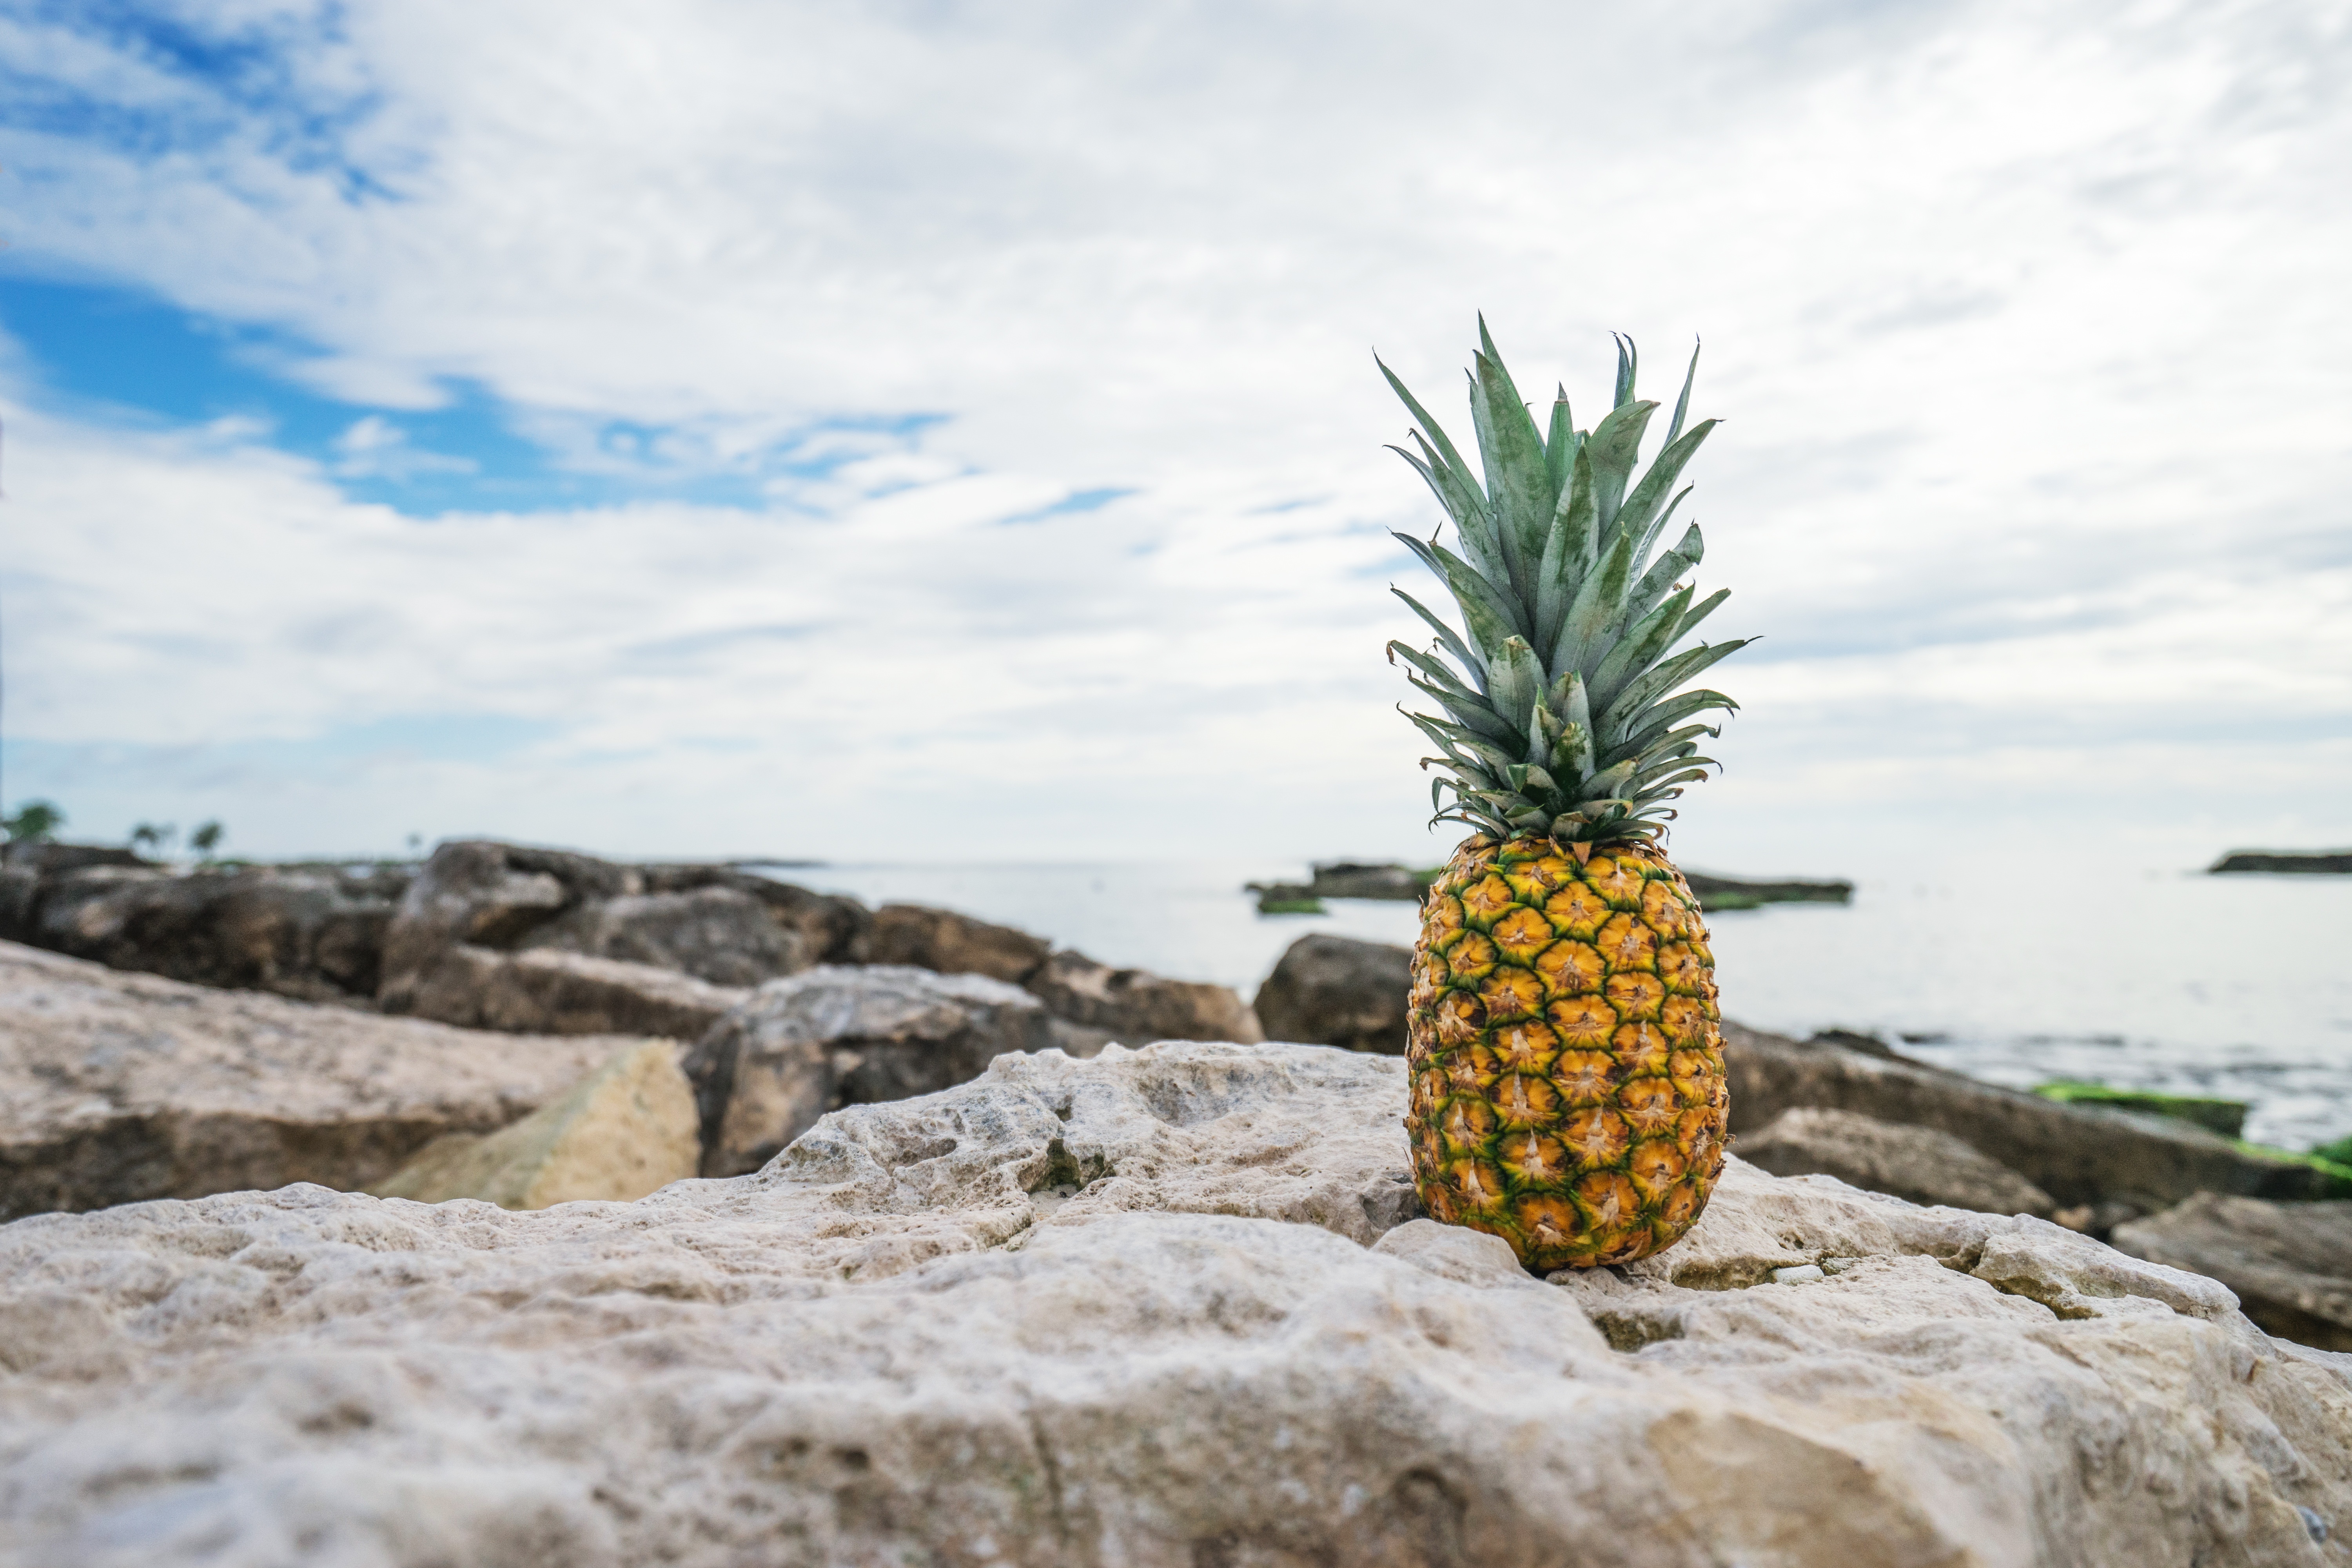
beach, sea, tree, water, rock, ocean, plant, sky, fruit, flower, summer, vacation, food, produce, tropical, flora, pineapple, flowering plant, grass family, woody plant, land plant, arecales, palm family